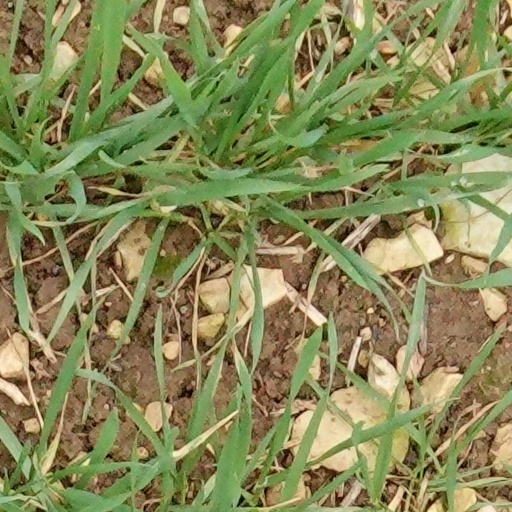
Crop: wheat